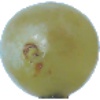
Label: Grape White 1